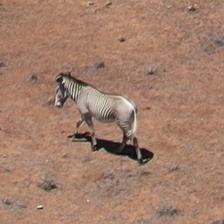
Pose orientation: left